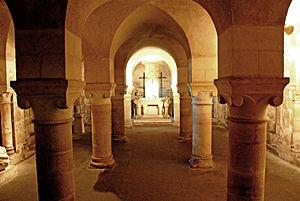
L'église Notre-Dame-de-l'Assomption est une église catholique située à Vouvant, dans le département de la Vendée, en région Pays de la Loire.